Ebner's Hotel

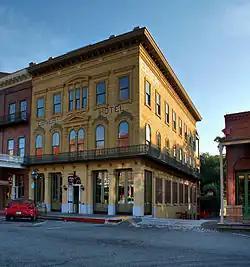
Ebner's Hotel, modern replica in 2011

Ebner's Hotel was a historic hotel located in Sacramento, California, listed as a California Historical Landmark, that was built in 1856 for and possibly by the Ebner brothers, Charles and Francis (Frank) Ebner.